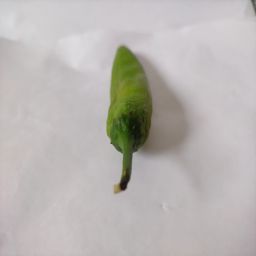
Crop: New Mexico Green Chile
Quality: Ripe